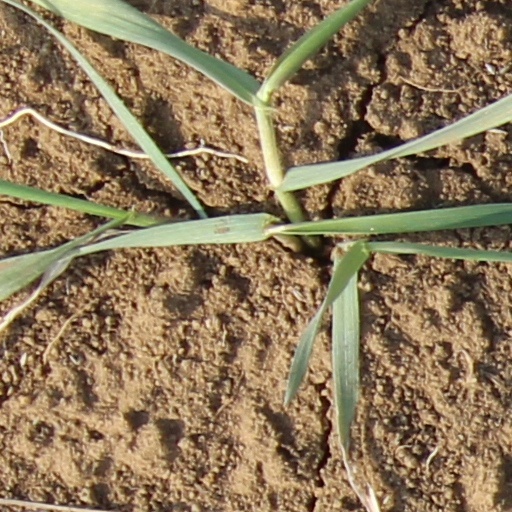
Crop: wheat